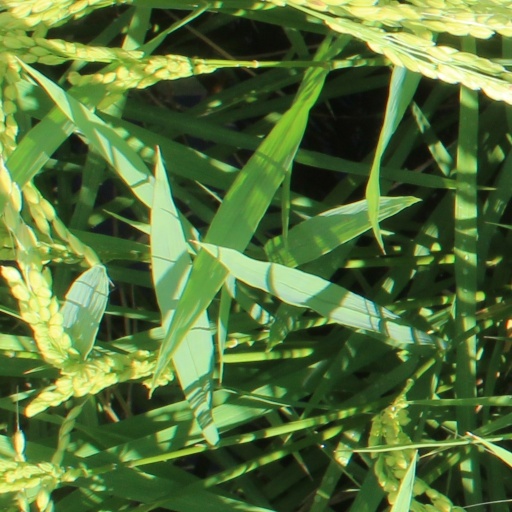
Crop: rice